Raymond Sarmiento

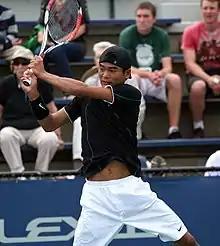
Sarmiento at the 2009 US Open

Raymond Sarmiento (born July 24, 1992) is an American professional tennis player.